Battle of Collioure

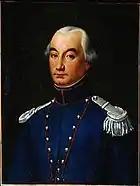
Dominique Pérignon

The French suffered losses of 4,000 men killed, wounded or captured out of a total of 5,000. Between the army and the coastal forts the Spanish captured 100 artillery pieces. Cuesta's 8,000-man force sustained only 300 casualties. Hearing of the collapse of his left wing, Aoust ordered a retreat toward Perpignan on 21 December. The "Army of Catalonia" rushed in pursuit, Ricardos sending his cavalry across the Tech at Brouilla in an attempt to envelop the French from the east. Jerónimo Girón-Moctezuma, Marquis de las Amarillas pursued in the center with 6,000 Spanish troops while Portuguese general John Forbes with five battalions closed in menacingly from the west. In the crisis, Catherine-Dominique de Pérignon's brigade blocked the Portuguese at Saint-Luc, causing Ricardos to hesitate and allowing the French to scramble to safety. Even so, the French lost 7,700 men and 23 guns before they reached a secure position at Perpignan and its entrenched "Camp de l'Union". There were only 8,000 soldiers left with the colors.